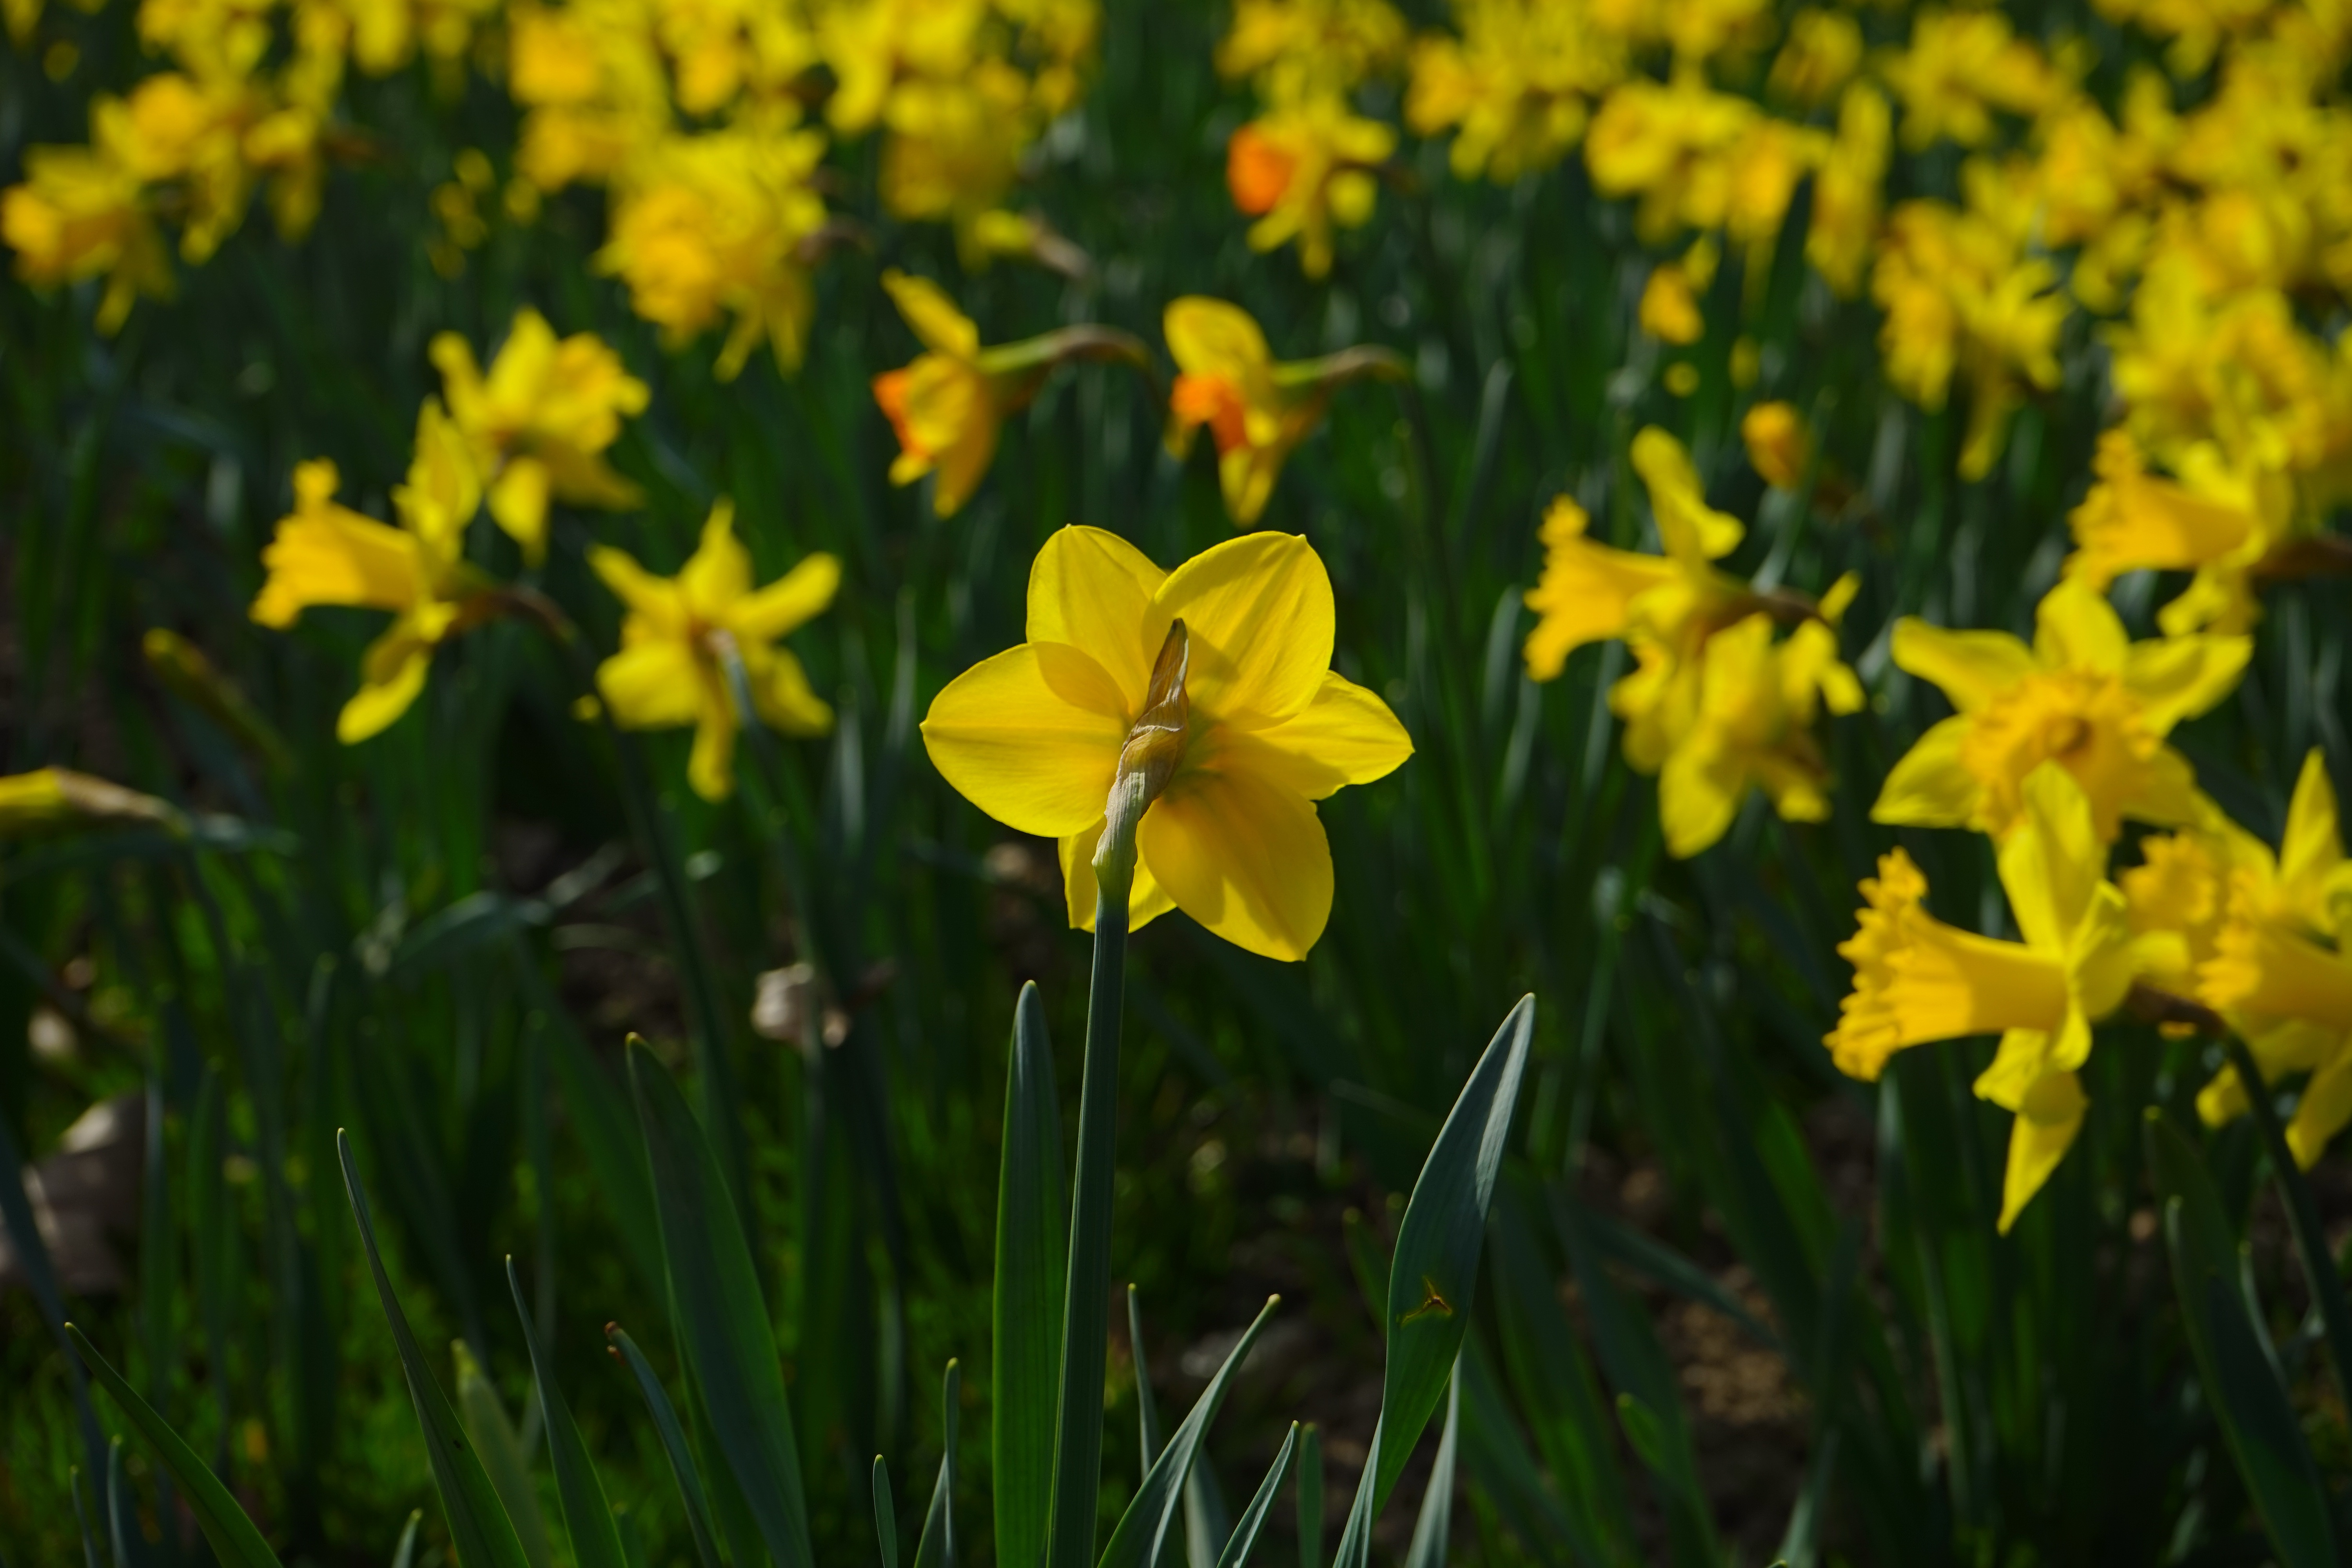
grass, blossom, plant, field, meadow, prairie, flower, bloom, spring, yellow, daffodil, wildflower, narcissus, amaryllidoideae, flowering plant, amaryllis plant, amaryllidaceae, narcissus pseudonarcissus, land plant, ostergloeckchen, incorrect narcissus, trumpet daffodil